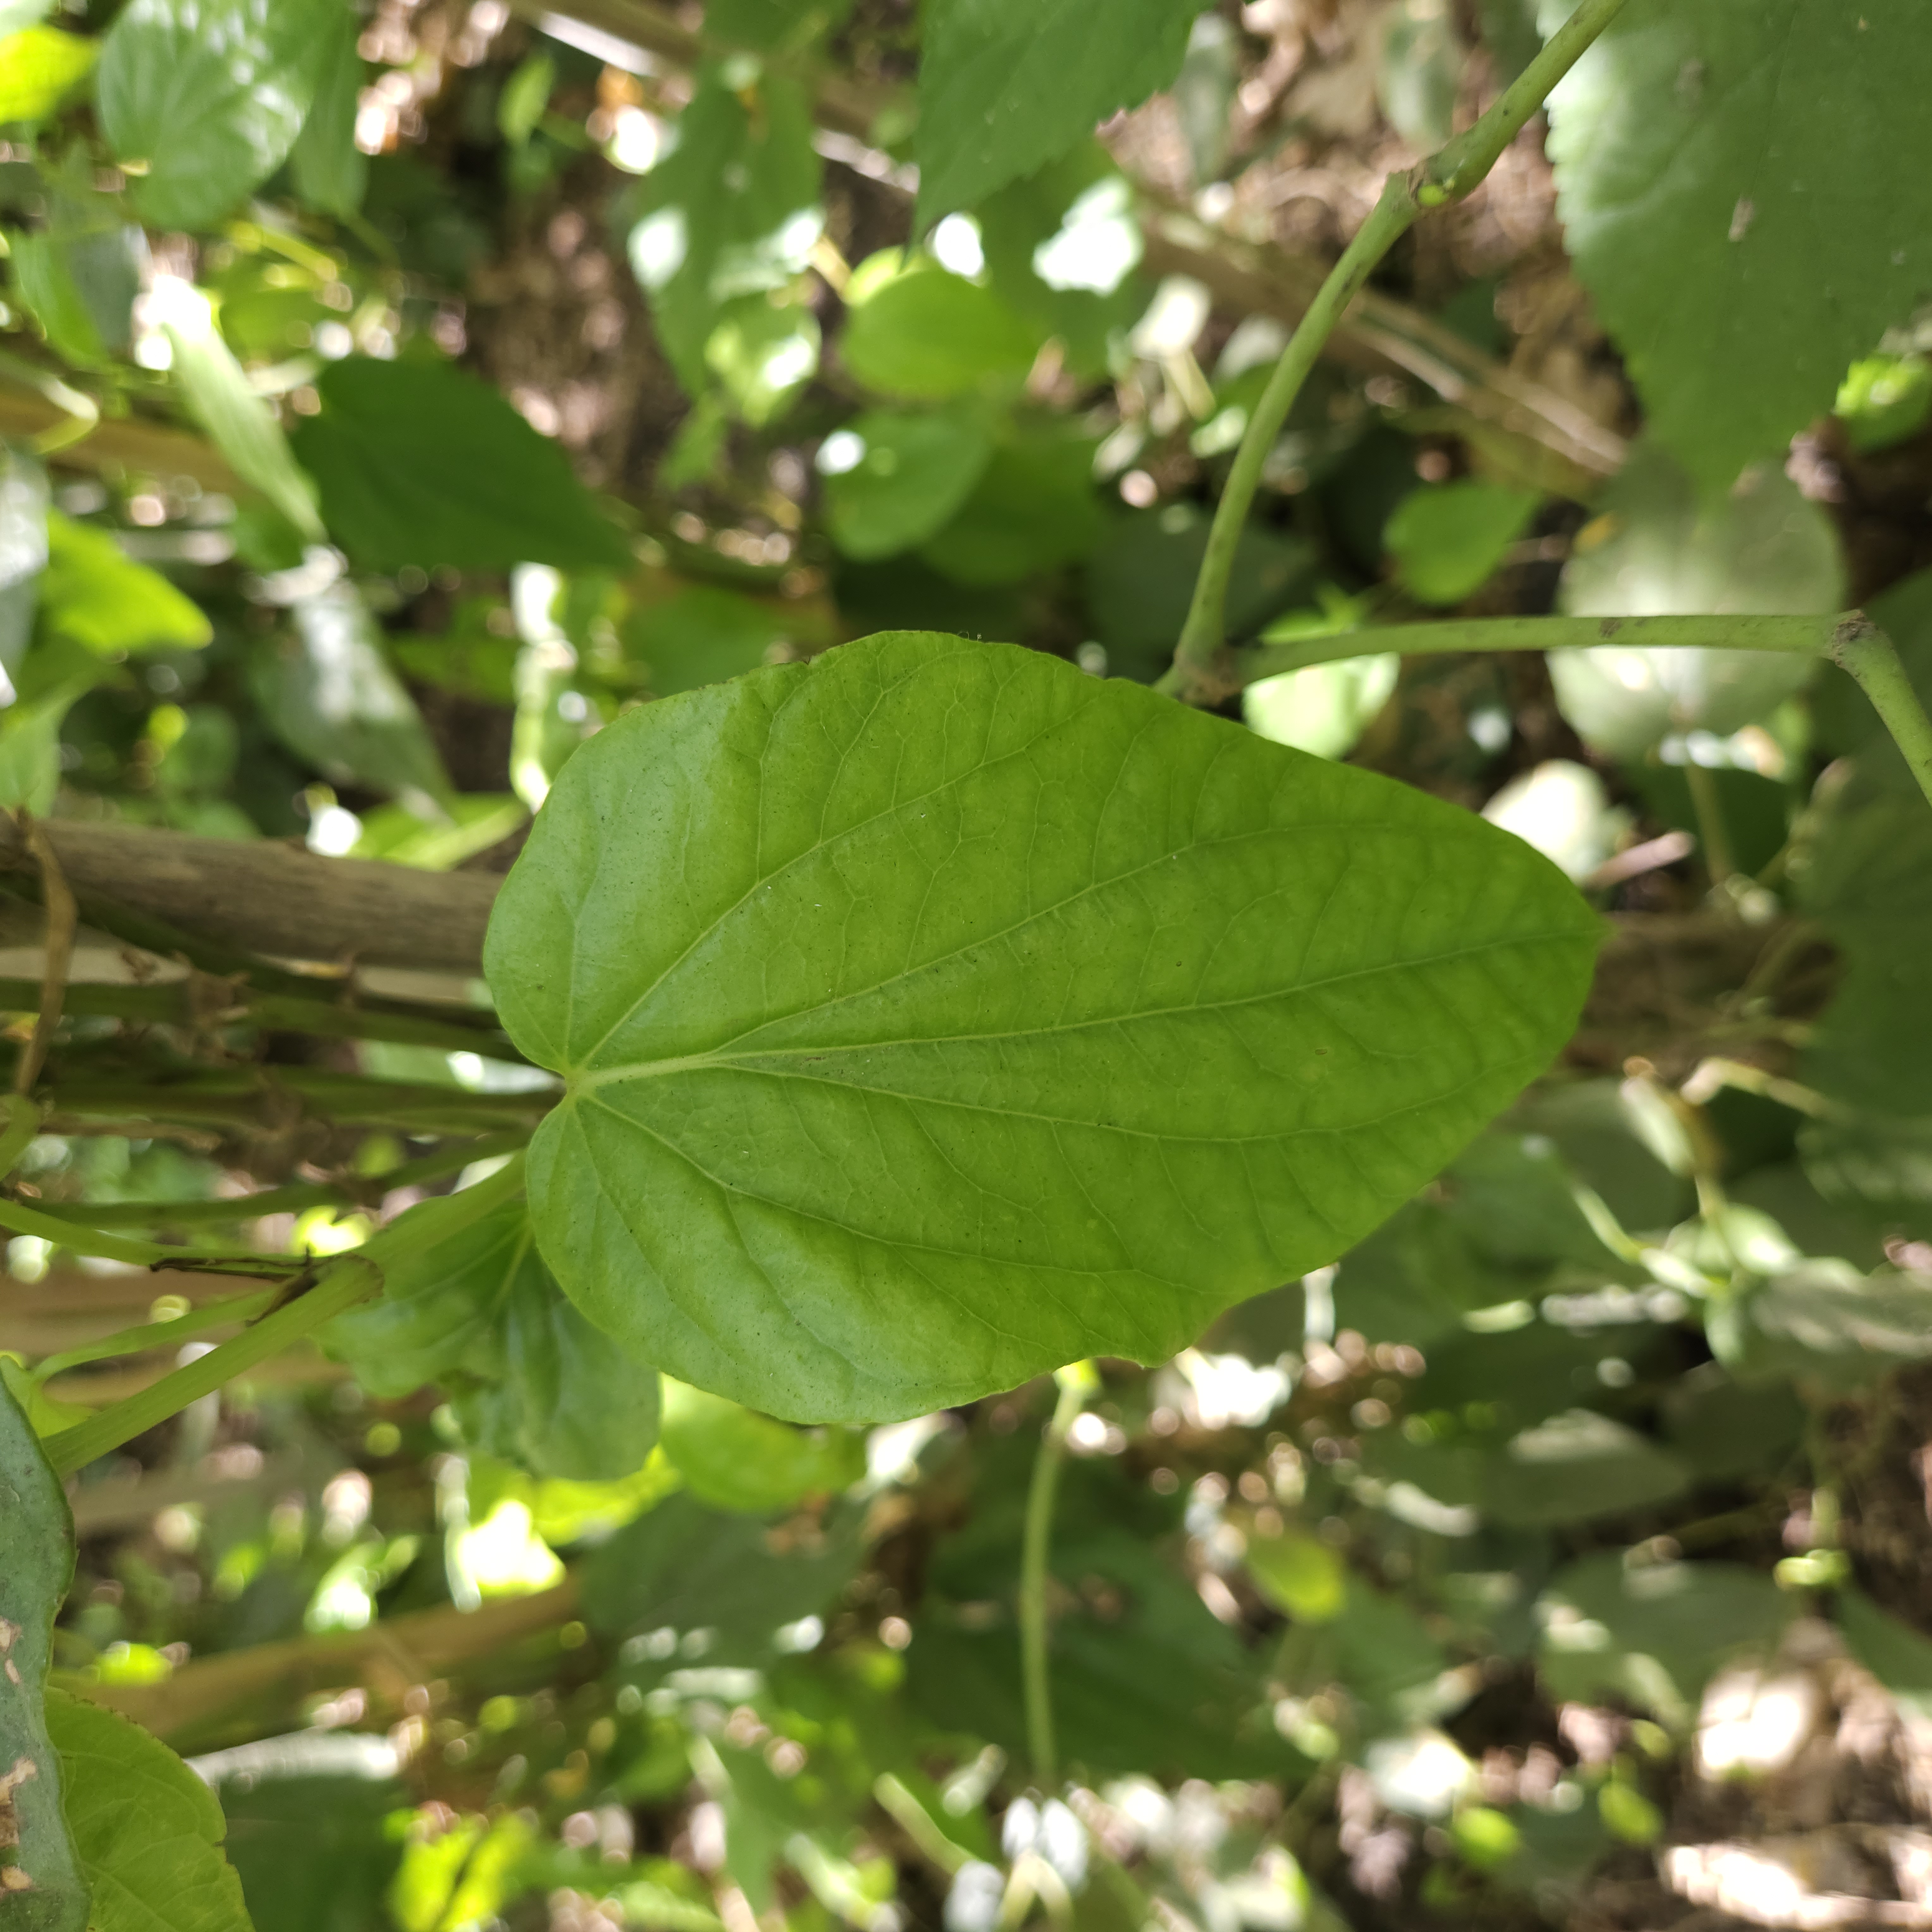
Label: Healthy